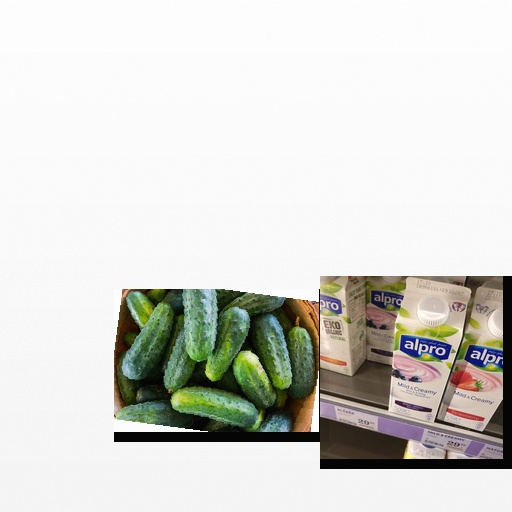
Food items: cucumber, soyghurt